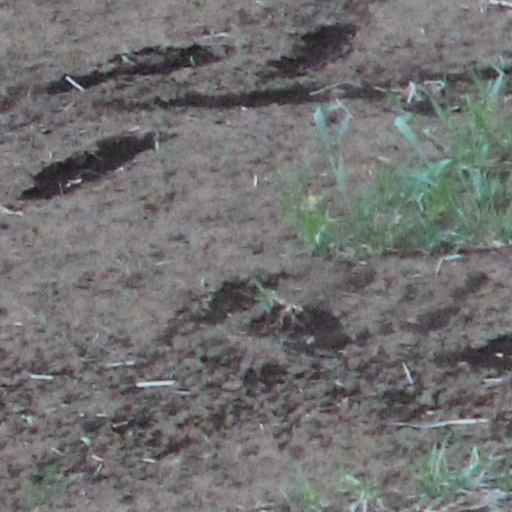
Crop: wheat